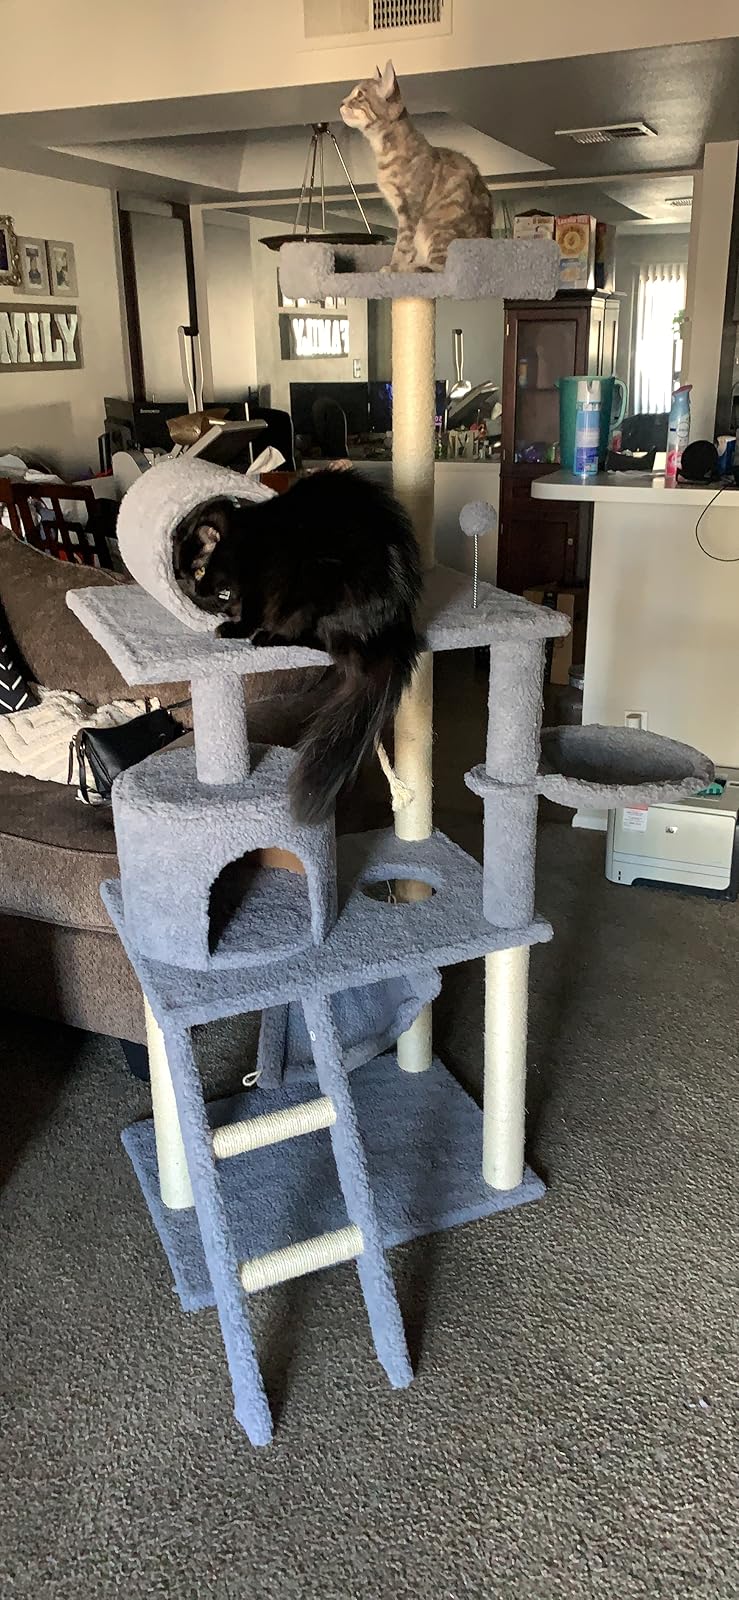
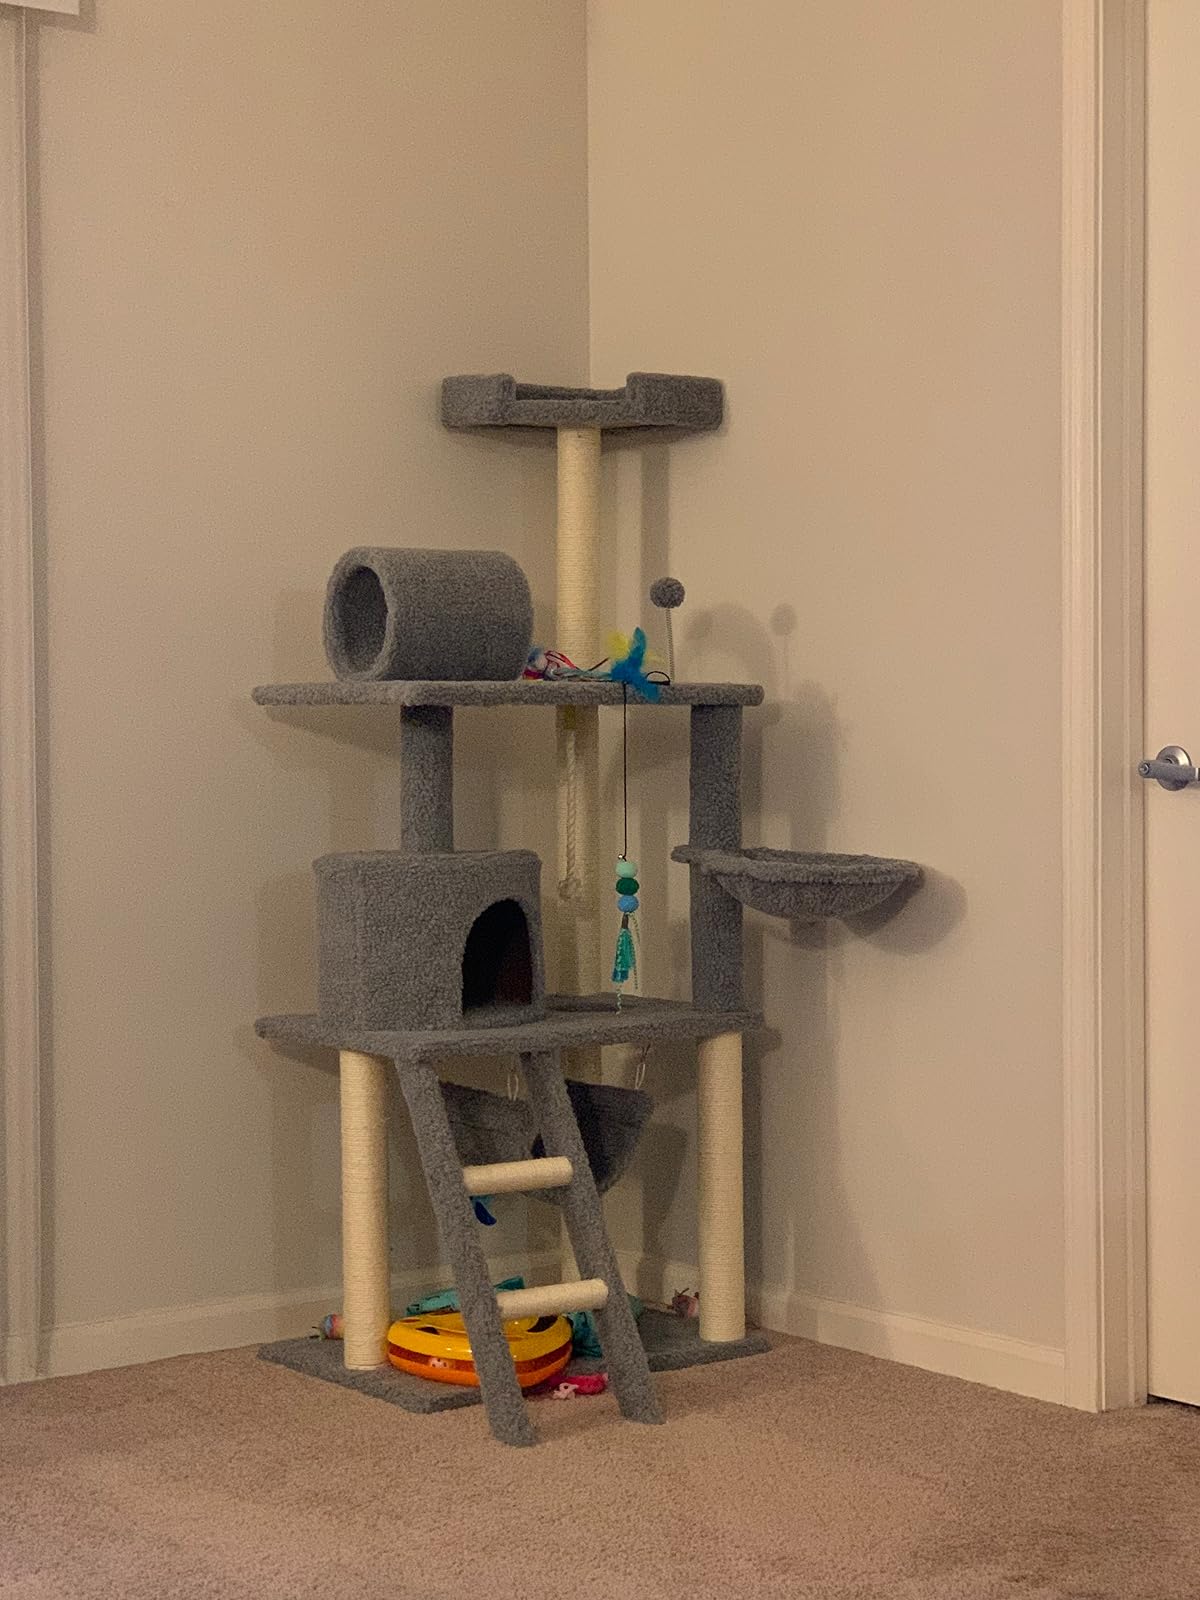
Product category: items_cat tree
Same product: yes